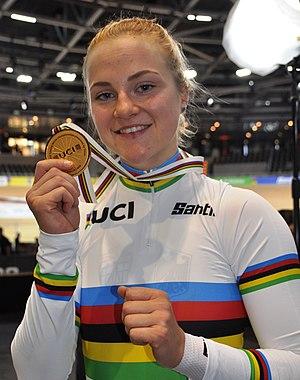
Lea Sophie Friedrich est une coureuse cycliste allemande, spécialiste des épreuves de vitesse sur piste. Elle est notamment championne du monde du 500 mètres et de vitesse par équipes en 2020.